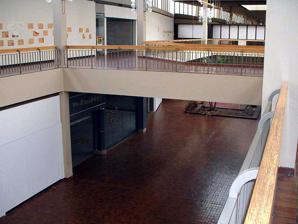
Building: Salem Mall
Country: United States of America
Year built: 1966
Former shopping mall in Trotwood, Ohio Salem Mall Location Trotwood, Ohio , U.S. Address 5200 Salem Avenue Opening date 1966 Closing date 2005 Developer The Rouse Company No. of stores and services 100+ No. of anchor tenants 3 Total retail floor area 871,000 square feet (80,900 m 2 ) No. of floors 2 JCPenney wing Main wing Salem Mall was a shopping mall in Trotwood, Ohio , a suburb of Dayton, Ohio , United States. It was built in 1966 by The Rouse Company and originally featured Rike's and Sears as its main anchor stores . Expansion in 1981 added a new wing of stores and JCPenney , while further renovations in that same decade included a food court . Rike's was later dual-branded as Shillito -Rike's and then renamed to Lazarus The mall began to lose stores throughout the 1990s, including both Lazarus and JCPenney, the former of which was torn down for The Home Depot . After an extended period of decline, the mall closed in 2005 and was demolished in 2006. Sears, which was excluded from the demolition, remained operational until it closed in 2013. In 2022, it was announced that a large portion of the mall would become the new site of The Funk Music Hall of Fame and Exhibition Center. History It was located at the intersection of Shiloh Springs Road and Salem Avenue, in the northwest Dayton suburb of Trotwood, Ohio . The mall was built on the site of the former Roscoe Filburn farm; Filburn was a party in the famous Wickard v. Filburn case dealing with the growing of wheat and its effect on interstate commerce. The Rouse Company opened the mall in October 1966. In its early stages it had 60 retailers; the original mall was anchored by Rike's and Sears department stores. There was also a Liberal supermarket, a smaller department store called The Metropolitan, and a multi-screen cinema. A large-scale renovation was completed in 1981 with the construction of a two-story concourse ending in a JCPenney anchor store (relocated from the nearby Forest Park Plaza). The supermarket, which was closed by 1979, had its space subdivided into inline stores. While the expansion included a food court , it was pretty much an afterthought and had limited seating. So when The Metropolitan closed in the mid-1980s, its space was extensively reworked to form a much larger food court adjacent to the center court. The mall, which by that time featured over 110 retailers, was prosperous throughout the remainder of the 1980s. By the mid-1980s poor mall management affected the mall's ability to attract new tenants, renew existing leases, and most importantly, attract serious shoppers. By the mid- to late-1990s, the mall was well on its way to becoming a so-called " dead mall ". In spring 1998, Rouse sold its interest in the mall to its financial partner, Cigna . Cigna in turn hired General Growth Properties (GGP) to manage the mall. In the same year, anchor store Lazarus (formerly Rike's) left the mall, and later that year JCPenney also closed. The Loews Cinema and many of the mall's restaurants also went out of business, leaving Sears and a newly built Home Depot (in a separate building) as the only anchors. The mall closed permanently in early 2005. Demolition of the mall began on May 15, 2006, but the Sears building was retained, with Sears becoming a freestanding store. The city of Trotwood purchased the mall site, with the exception of Sears and Home Depot, in 2004, and began working with GGP to redevelop the area as the Landmark Town Center, an upscale, open-air, " lifestyle " complex, intended to resemble the Easton Town Center in Columbus . The new center suffered delays, with GGP leaving the project in 2007, and its completion date was repeatedly extended. By 2010/2011, Trotwood had reenvisioned the mall site as the TechConnection Business Park, a mixed-use technology campus. As of October 2013, no physical progress had been made on the business park. After an October 2013 announcement, Sears closed in January 2014, with no word on the fate of its former building. In June 2018, Trotwood received a $200,0000 federal grant, which together with $200.000 of the city's own funds, will be used to demolish the Sears building and clean up the former mall site for future expected mixed-use development. The cleanup is expected to take at least a year. In 2019, the city became involved in a bidding war for the old Sears building, which was placed up for auction by a bankruptcy court. Having made an initial offer of $70,000, they were outbid by an investor, but ultimately purchased the property for $225,000 in the second round of bidding. In December 2021, it was reported that a group called the Trotwood Community Improvement Corporation was seeking public input on how to redesign the site, in conjunction with the University of Dayton . Plans include a community kitchen and market as well as a business hub. In 2022, it was announced that an agreement had been reached with the city of Trotwood for 20,000 square feet of the Sears Center within the Salem Mall into the new home of the Funk Music Hall of Fame and Exhibition Center, nearly four years after the Funk Music Hall of Fame had closed its previous location. Neighboring Dayton is known as the home of many famous funk artists, including The Ohio Players and Shirley Murdock . Plans for the new Hall of Fame include an educational center, though the date of opening was yet to be determined at the time of announcement. In November 2024, it was reported that Trotwood was seeking ideas from local entrepreneurs regarding uses for old Salem Mall space, including the site of the Sears Department store, with the goal of "transforming it into a one-stop shop for residents to explore local businesses" and "actively looking for businesses in the food and retail industries to become tenants, as well as businesses that provide after-school entertainment and education geared towards children." No mention was made at the time of the Funk Music Hall of Fame and Exhibition Center. Former Sears department store, 2014 References